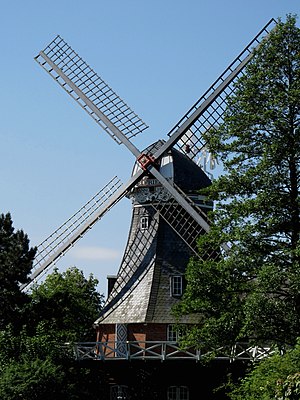
Bönebüttel
Bönebüttel er en kommune i det nordlige Tyskland, beliggende øst for Neumünster i det sydvestligste hjørne af Kreis Plön. Kreis Plön ligger i delstaten Slesvig-Holsten.